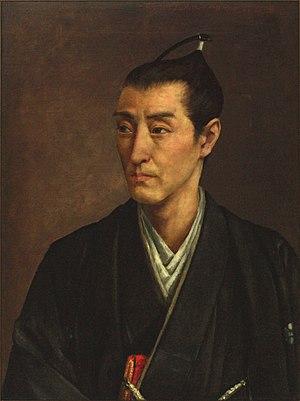
Hiraga Gennai est un pharmacologue japonais de la période d'Edo, érudit des études occidentales, médecin, auteur, peintre et inventeur qui est bien connu pour son Elekiter, son kandankei et son kakanpu. Il a également écrit un essai satirique.